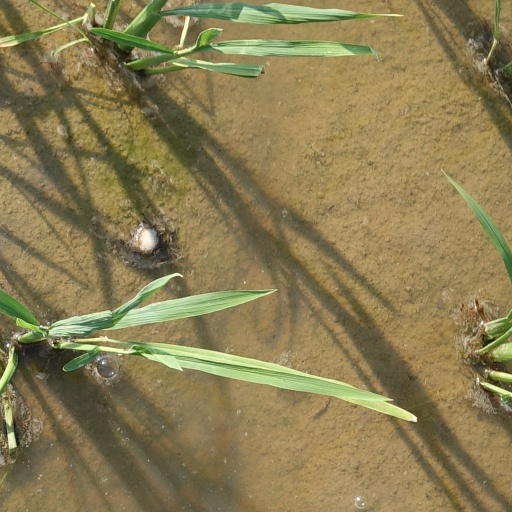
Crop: rice